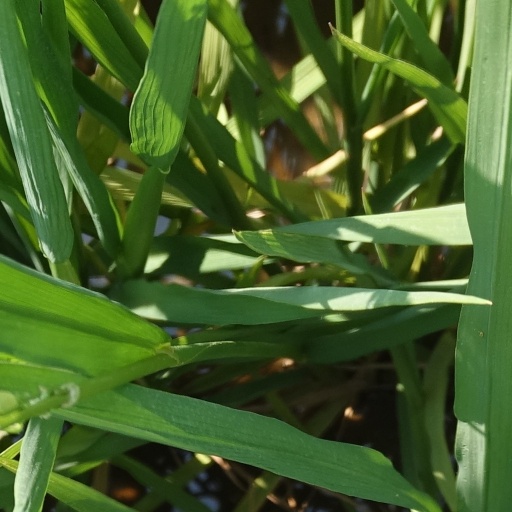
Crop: rice